The Price Is Right

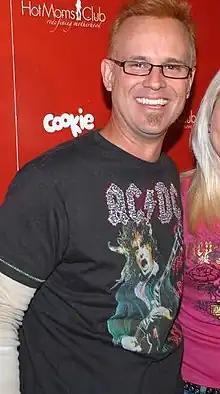
George Gray is the show's fourth announcer and has held this role since December 2010.

Johnny Olson, the announcer for many Goodson-Todman shows of the era, was the program's first announcer until his death in October 1985. Olson was replaced by Rod Roddy in December 1985, who remained with the program until shortly before his death in October 2003. Los Angeles meteorologist Rich Fields took over as the announcer in April 2004 and stayed on until the end of season 38 in August 2010. Following a change of direction and a search for an announcer with more experience in improvisational comedy, George Gray became announcer in December 2010, and was permanently made as the show's fourth announcer in April 2011. During periods in which a permanent announcer was not filling the role, a number of announcers auditioned for the position. In addition to Roddy, Gene Wood, Rich Jeffries, and Bob Hilton auditioned to replace Olson. Burton Richardson, Paul Boland and Randy West substituted for Roddy during his illnesses. In addition to West and Richardson, Daniel Rosen, Art Sanders, Roger Rose, Don Bishop, and Jim Thornton also auditioned for the role eventually filled by Fields. Richardson substituted for Fields while he recovered from laryngitis in December 2006. In addition to Gray, JD Roberto, Jeff B. Davis, Brad Sherwood, David H. Lawrence XVII, and Steve White also auditioned for the role.